Betty Abah

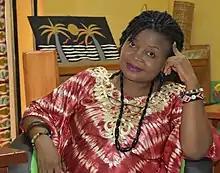
Abah in 2020

Betty Abah (born March 6, 1974) is a Nigerian journalist, author and a women and children's rights activist. She is the Founder and Executive director of CEE HOPE, a girl-child rights and development non-profit organization based in Lagos State